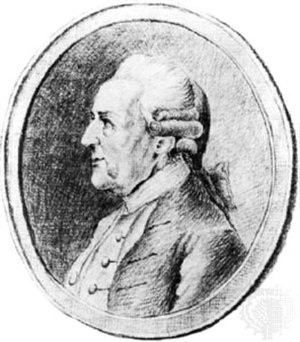
Wilhelm Friedemann Bach
Wilhelm Friedemann Bach var en tysk komponist.